Saint-Orens-Pouy-Petit

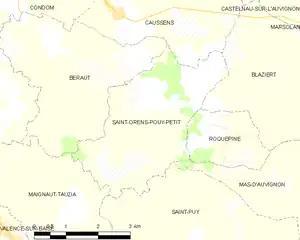
Saint-Orens-Pouy-Petit and its surrounding communes

St Orens sits within of a large agricultural region, with common crops including corn, colza, sunflowers and grain. There are also a number of vineyards, producing grapes for wine or distilling.